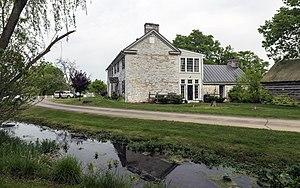
Lick Run Plantation, Bedington, Virginie-Occidentale, États-Unis This is an image of a place or building that is listed on the National Register of Historic Places in the United States of America. Its reference number is 84003476